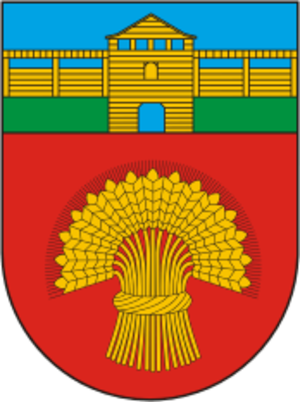
Le raïon de Minsk est une subdivision de la voblast de Minsk, en Biélorussie. Son centre administratif est la ville de Minsk, qui a un statut spécial et ne fait pas partie du raïon.